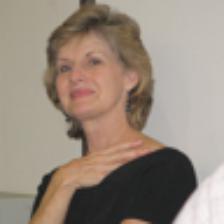
Label: NonHuman